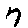
Label: 7